Schelklingen

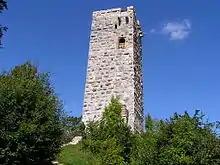
Tower of the "Hohenschelklingen" castle

The St. Konradihaus is an institution for youth assistance with a boarding school, where young people from the age of 12 years onwards may obtain general schooling and occupational education.